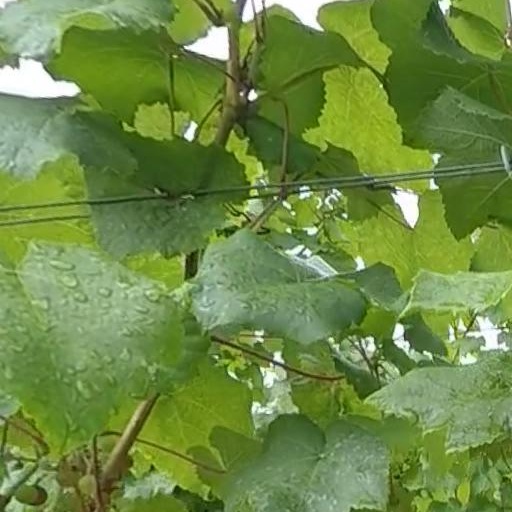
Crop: grape